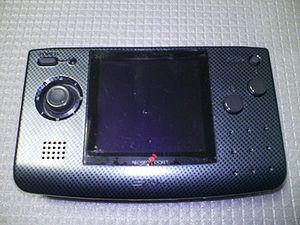
Neo-Geo Pocket monochrome